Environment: real
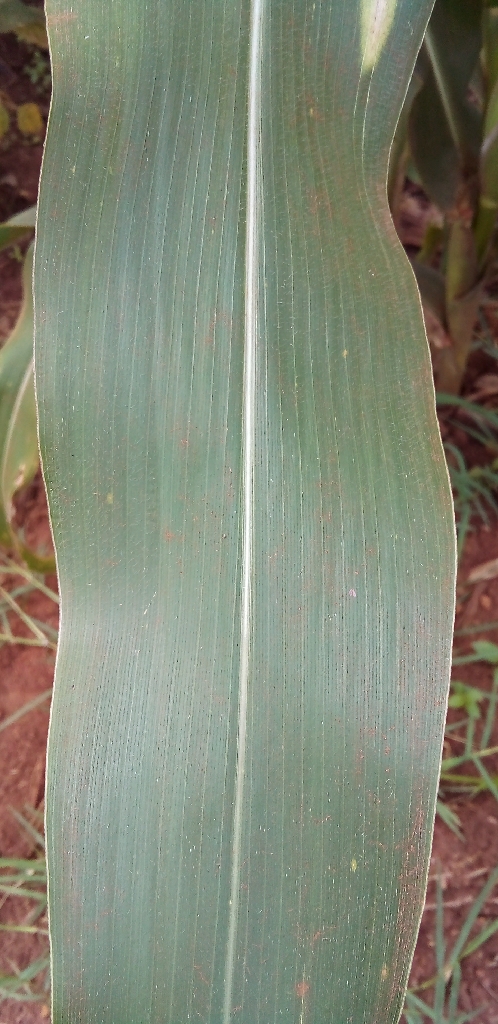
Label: healthy